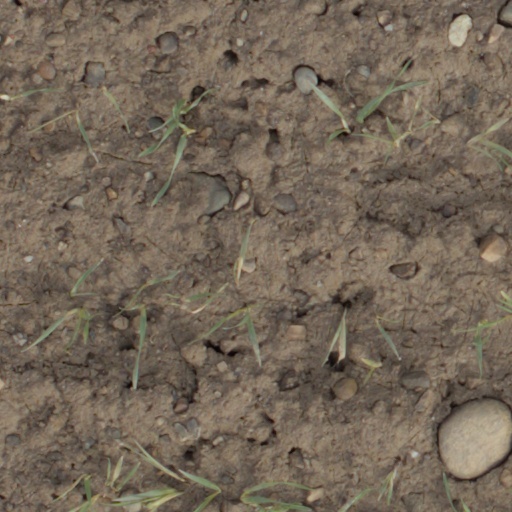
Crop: wheat